Nick Koback

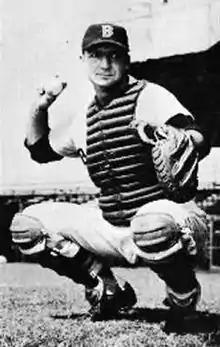
Del Wilber "(pictured)" served as Koback's manager during his final professional baseball season in 1960.

In October 1956, Koback joined the Venados de Mazatlán of the Mexican Pacific League. On March 1, 1957, Koback played a charity game as a member of the Hartford, Connecticut Young Democrats against the Hartford Young Republicans. Koback began the 1957 season with the Hollywood Stars. Koback batted .167 with five hits, one of which was a double, in 11 games played. In the field, he had a perfect 1.000 fielding percentage in 52 total chances. In May, Koback was farmed out to the Mobile Bears of the Double-A Southern Association. He later joined the New Orleans Pelicans, also of the Southern Association. Koback batted .230 with 28 hits, six of which were doubles, in 41 games played. Before the start of the 1958 season, Koback joined the minor league Salt Lake City Bees of the Pacific Coast League. However, before the start of the regular season, Koback broke his finger. By May, Koback was played for the minor league Lincoln Chiefs of the Class-A Western League. Monty Basgall, a former MLB player, was Koback's manager that season. On the season, he batted .240 with 54 hits, four doubles, four triples and three home runs in 68 games played.